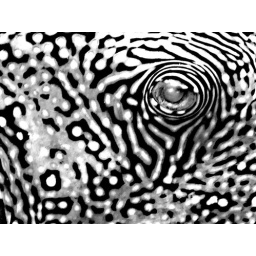
Close up of a large puffer fish eye in black and white. Dili Roak, Timor Leste.